Lyman Trumbull

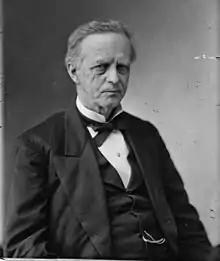
Trumbull

Lyman Trumbull (October 12, 1813 – June 25, 1896) was an American lawyer, judge, and politician who represented the state of Illinois in the United States Senate from 1855 to 1873. Trumbull was a leading abolitionist attorney and key political ally to Abraham Lincoln and authored several landmark pieces of reform as chair of the Judiciary Committee during the American Civil War and Reconstruction era, including the Confiscation Acts, which created the legal basis for the Emancipation Proclamation; the Thirteenth Amendment to the United States Constitution, which abolished chattel slavery; and the Civil Rights Act of 1866, which led to the Fourteenth Amendment to the United States Constitution.